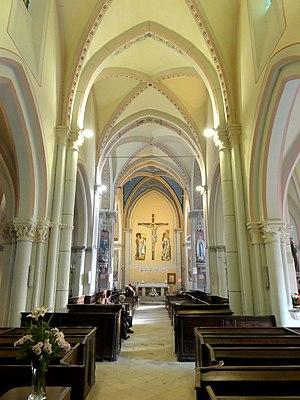
Nef, vue vers l'est.
L'église Saint-Pierre est une église catholique paroissiale, située à Nanteuil-le-Haudouin, dans le département de l'Oise, en France. Elle est de style gothique primitif et date du troisième quart du XIIᵉ siècle. C'est une construction robuste et austère, dont l'extérieur n'est pratiquement pas décoré en dehors des portails, et dont l'intérieur affiche un style lourd qui correspond très peu à l'architecture de l'époque. Comme l'indiquent notamment les deux fortes tourelles octogonales précédant la façade occidentale, l'édifice appartient au groupe des églises fortifiées, et il est l'un des très rares représentants de ce type dans la région. C'est cette particularité qui fait sa valeur archéologique, ainsi que les supports des voûtes très atypiques à l'intérieur. Le portail occidental a été classée monument historique par arrêté du 27 juillet 1908 ; le reste de l'église et le clocher ont été inscrits par arrêté du 8 novembre 1966. Aujourd'hui, l'église Saint-Pierre est au centre de la paroisse Notre-Dame de la Visitation du Haudouin, qui s'étend sur quinze communes. Les messes dominicales sont célébrées en l'église Saint-Pierre tous les dimanches à 11 h 00.